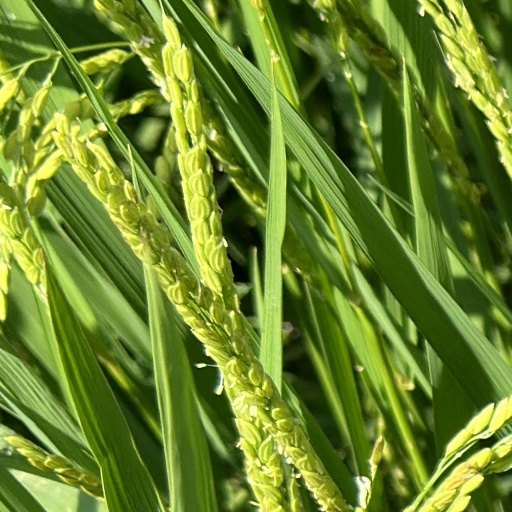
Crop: rice